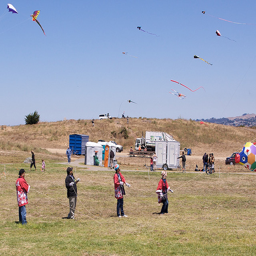
A group of people flying kites in a field.
a couple of people are standing in a field
Four people,standing outside, holding a long string attached to a balloon
A bunch of people out in the field flying kites
Several people are flying kites on a large grassy field.